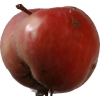
Label: Apple 10